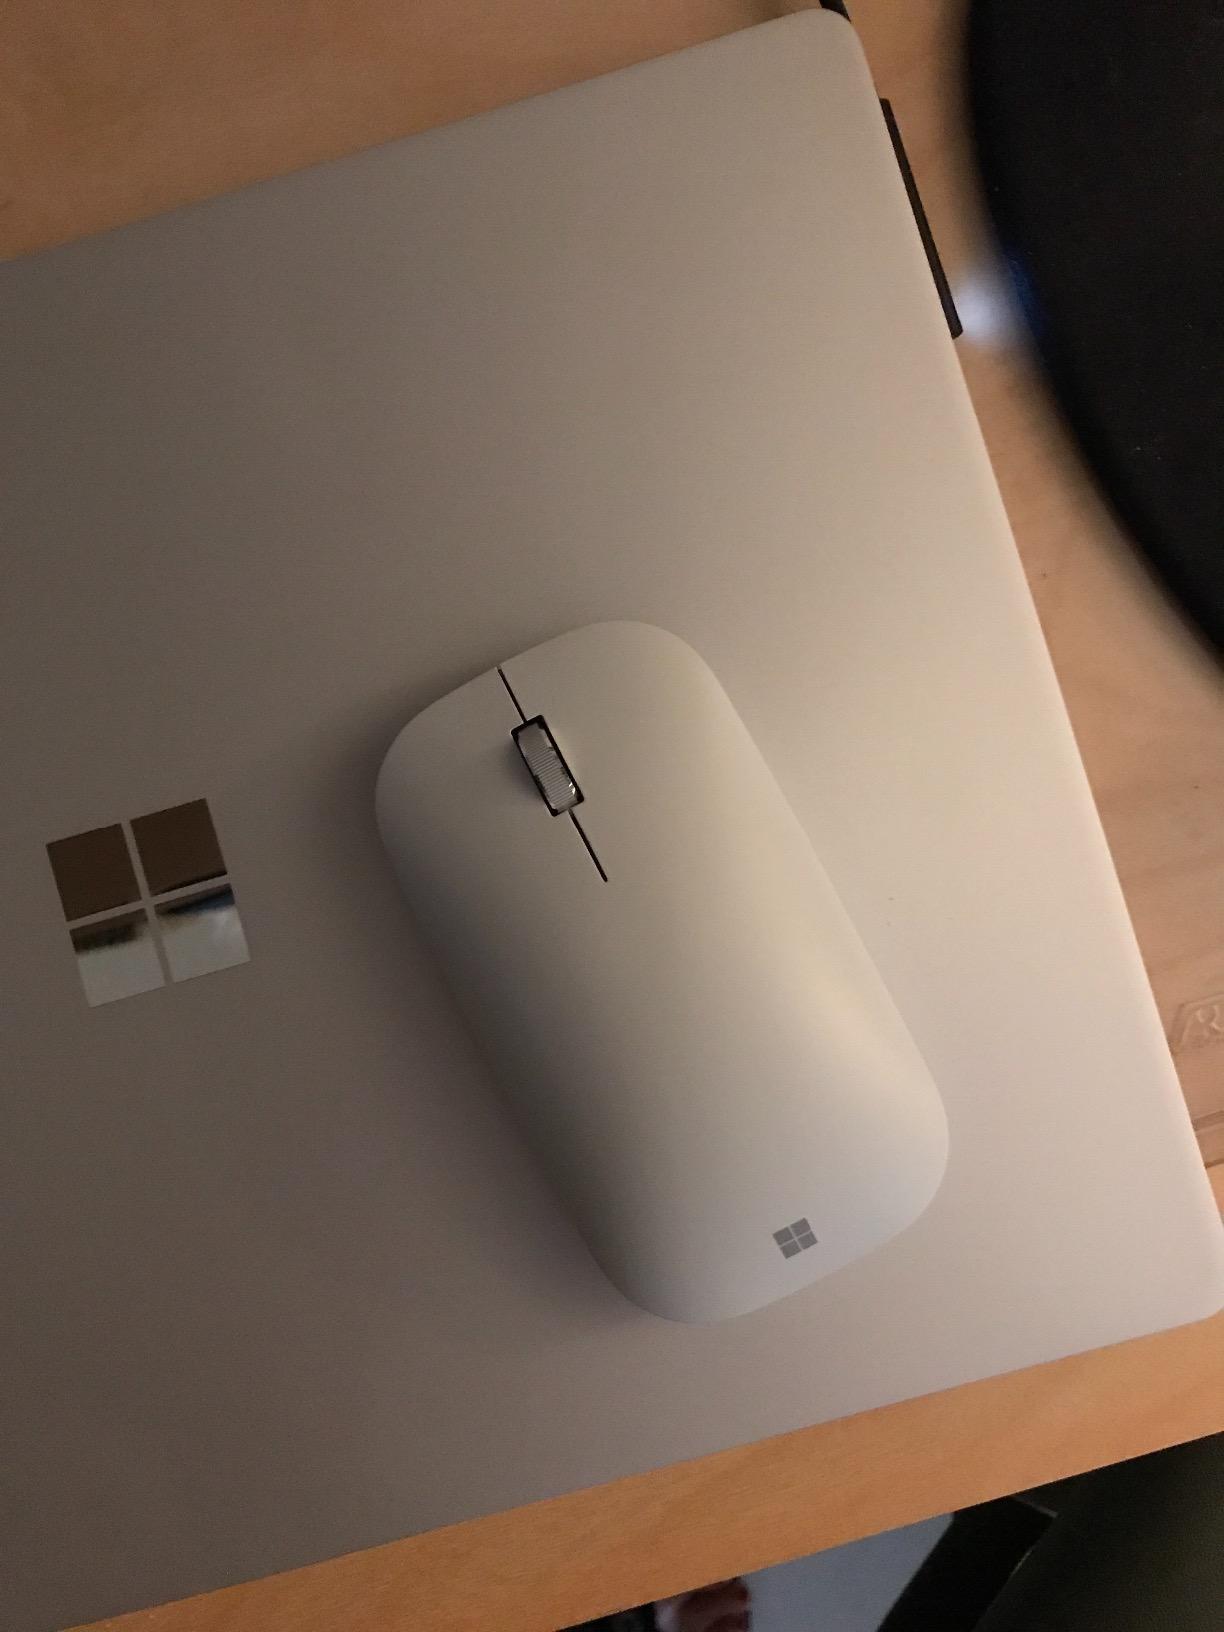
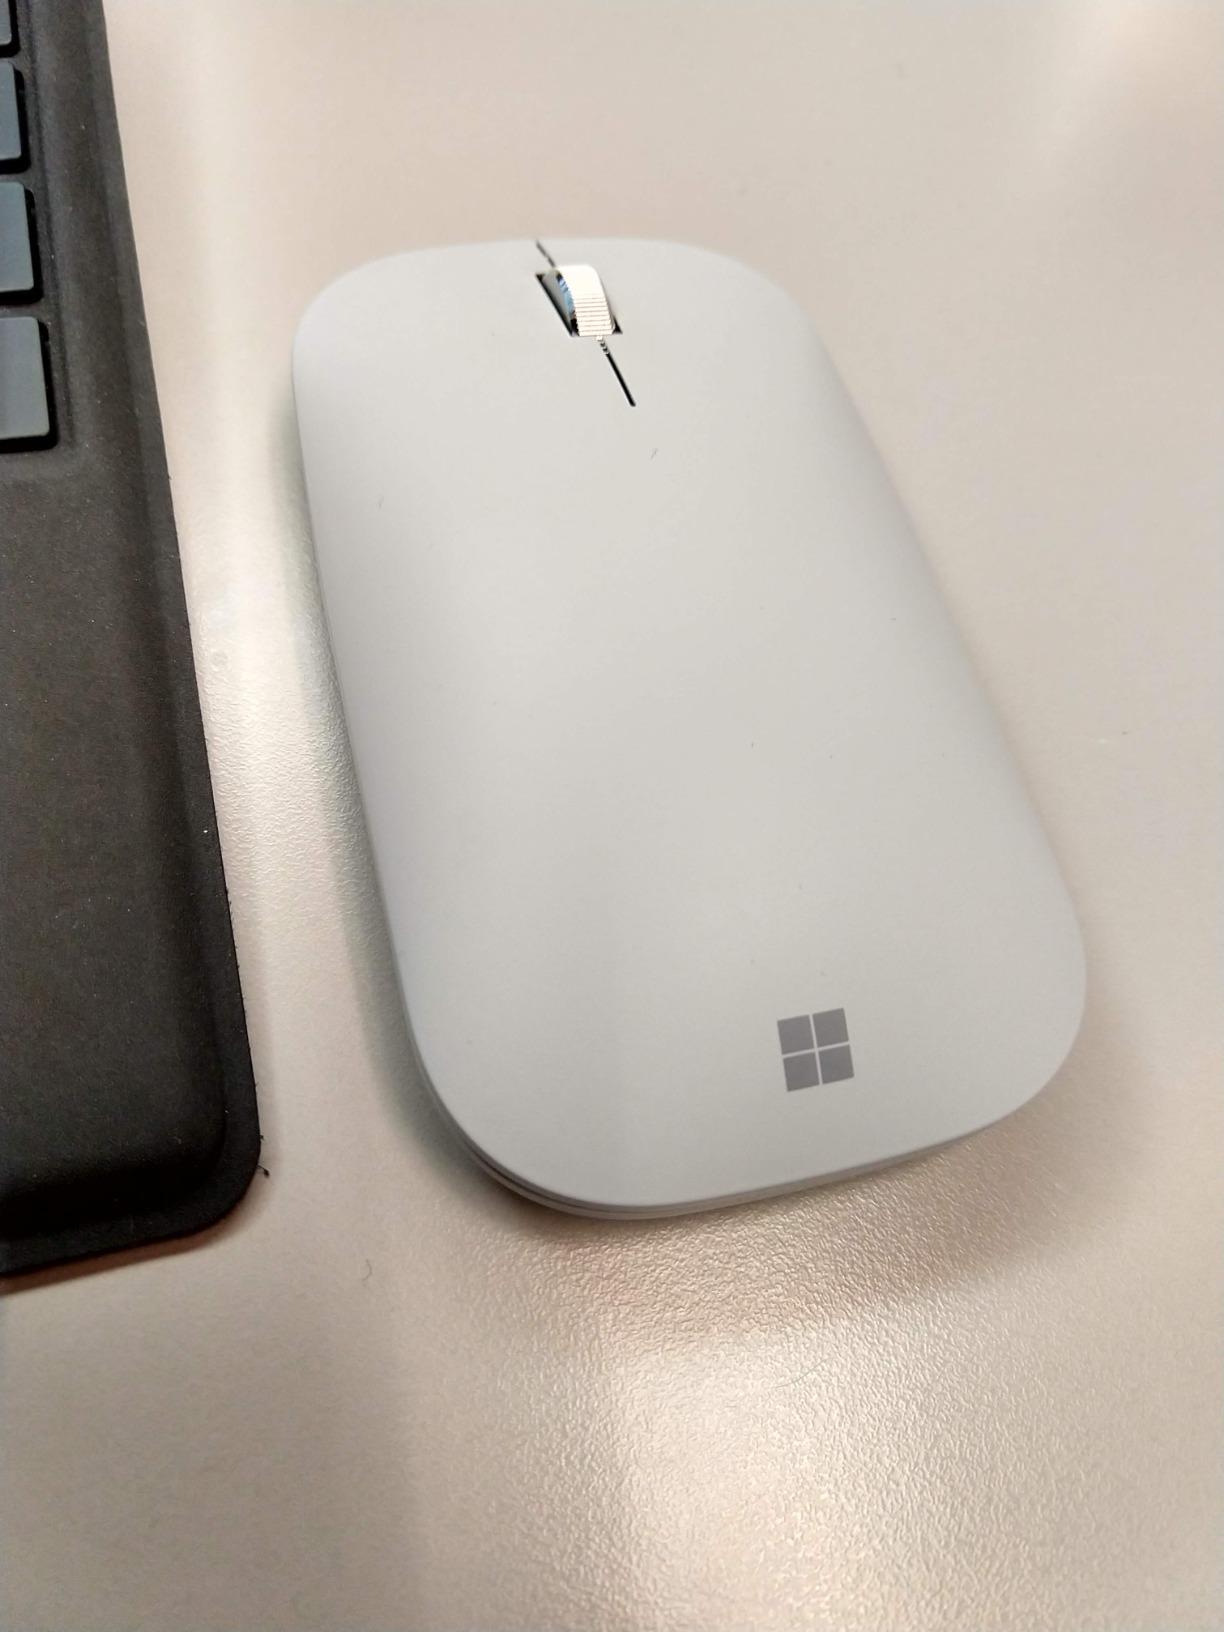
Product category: mouse
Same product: yes